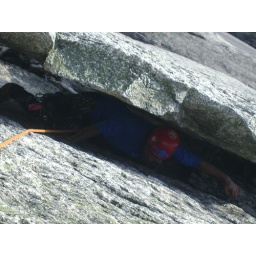
Thomas climbing under the rock bridge